V4650 Sagittarii

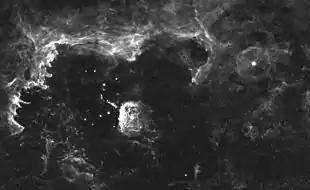
Quintuplet cluster region, with V4650 Sgr to the left of the Pistol Nebula (annotated in full-size image)

V4650 Sgr was first catalogued in 1996 as star 362 in a list of stars in the galactic centre region near the Quintuplet Cluster. The acronym qF is used for stars in the list and so the star name is qF 362. The acronym FMM is also used, hence FMM 362. The LBV nature of qF 362 was not recognised until 1999. It is one of three LBVs close to the Quintuplet Cluster, all highly luminous stars.